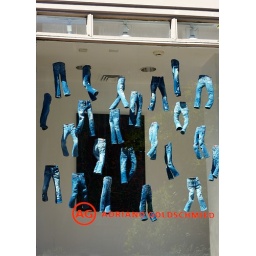
Fly by the seat of your pants